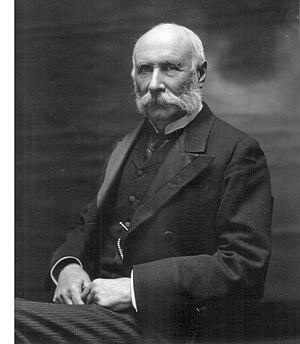
Robert Biddulph, né le 26 août 1835 à Londres et mort le 18 novembre 1918 dans la même ville, est un homme politique et militaire britannique qui fut gouverneur de Gibraltar d'août 1893 à mai 1900.